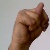
The image shows a hand gesture representing the letter 'N' in Indian Sign Language.